Grand View (play)

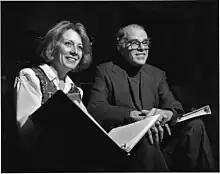
William Kennedy and director Maggie Mancinelli-Cahill at production reading

On Labor Day, 1944, political boss Patsy McCall vacations at the Grand View Hotel on Saratoga Lake with his entourage. The tranquility is shattered by the arrival of political rival and former friend, Corbet Atterby.